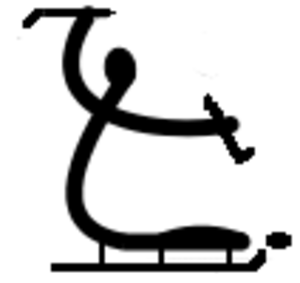
Le para-hockey sur glace est un handisport dérivé du hockey sur glace qui est pratiqué par des handicapés moteurs.
Les épreuves de para-hockey sur glace aux Jeux paralympiques de 2006 se sont tenues du 11 au 18 mars 2006 à Turin en Italie. Les rencontres ont été disputées sur une patinoire temporaire installée au Torino Esposizioni.
Les États-Unis participent aux Jeux paralympiques d'hiver de 2014, à Sotchi, en Russie, du 7 au 16 mars 2014. Il s'agit de la onzième participation de ce pays aux Jeux d'hiver, les États-Unis ayant été présents à tous les Jeux.